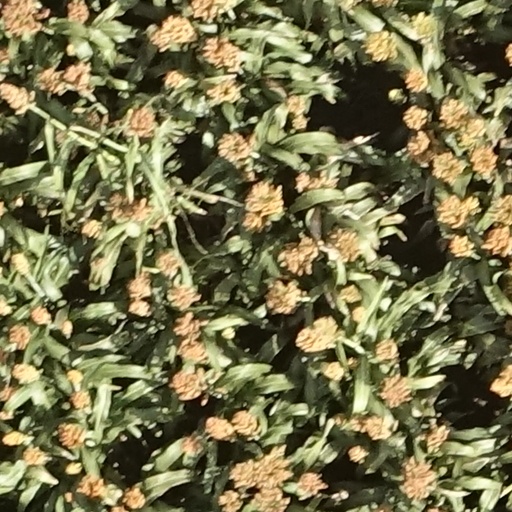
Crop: sorghum